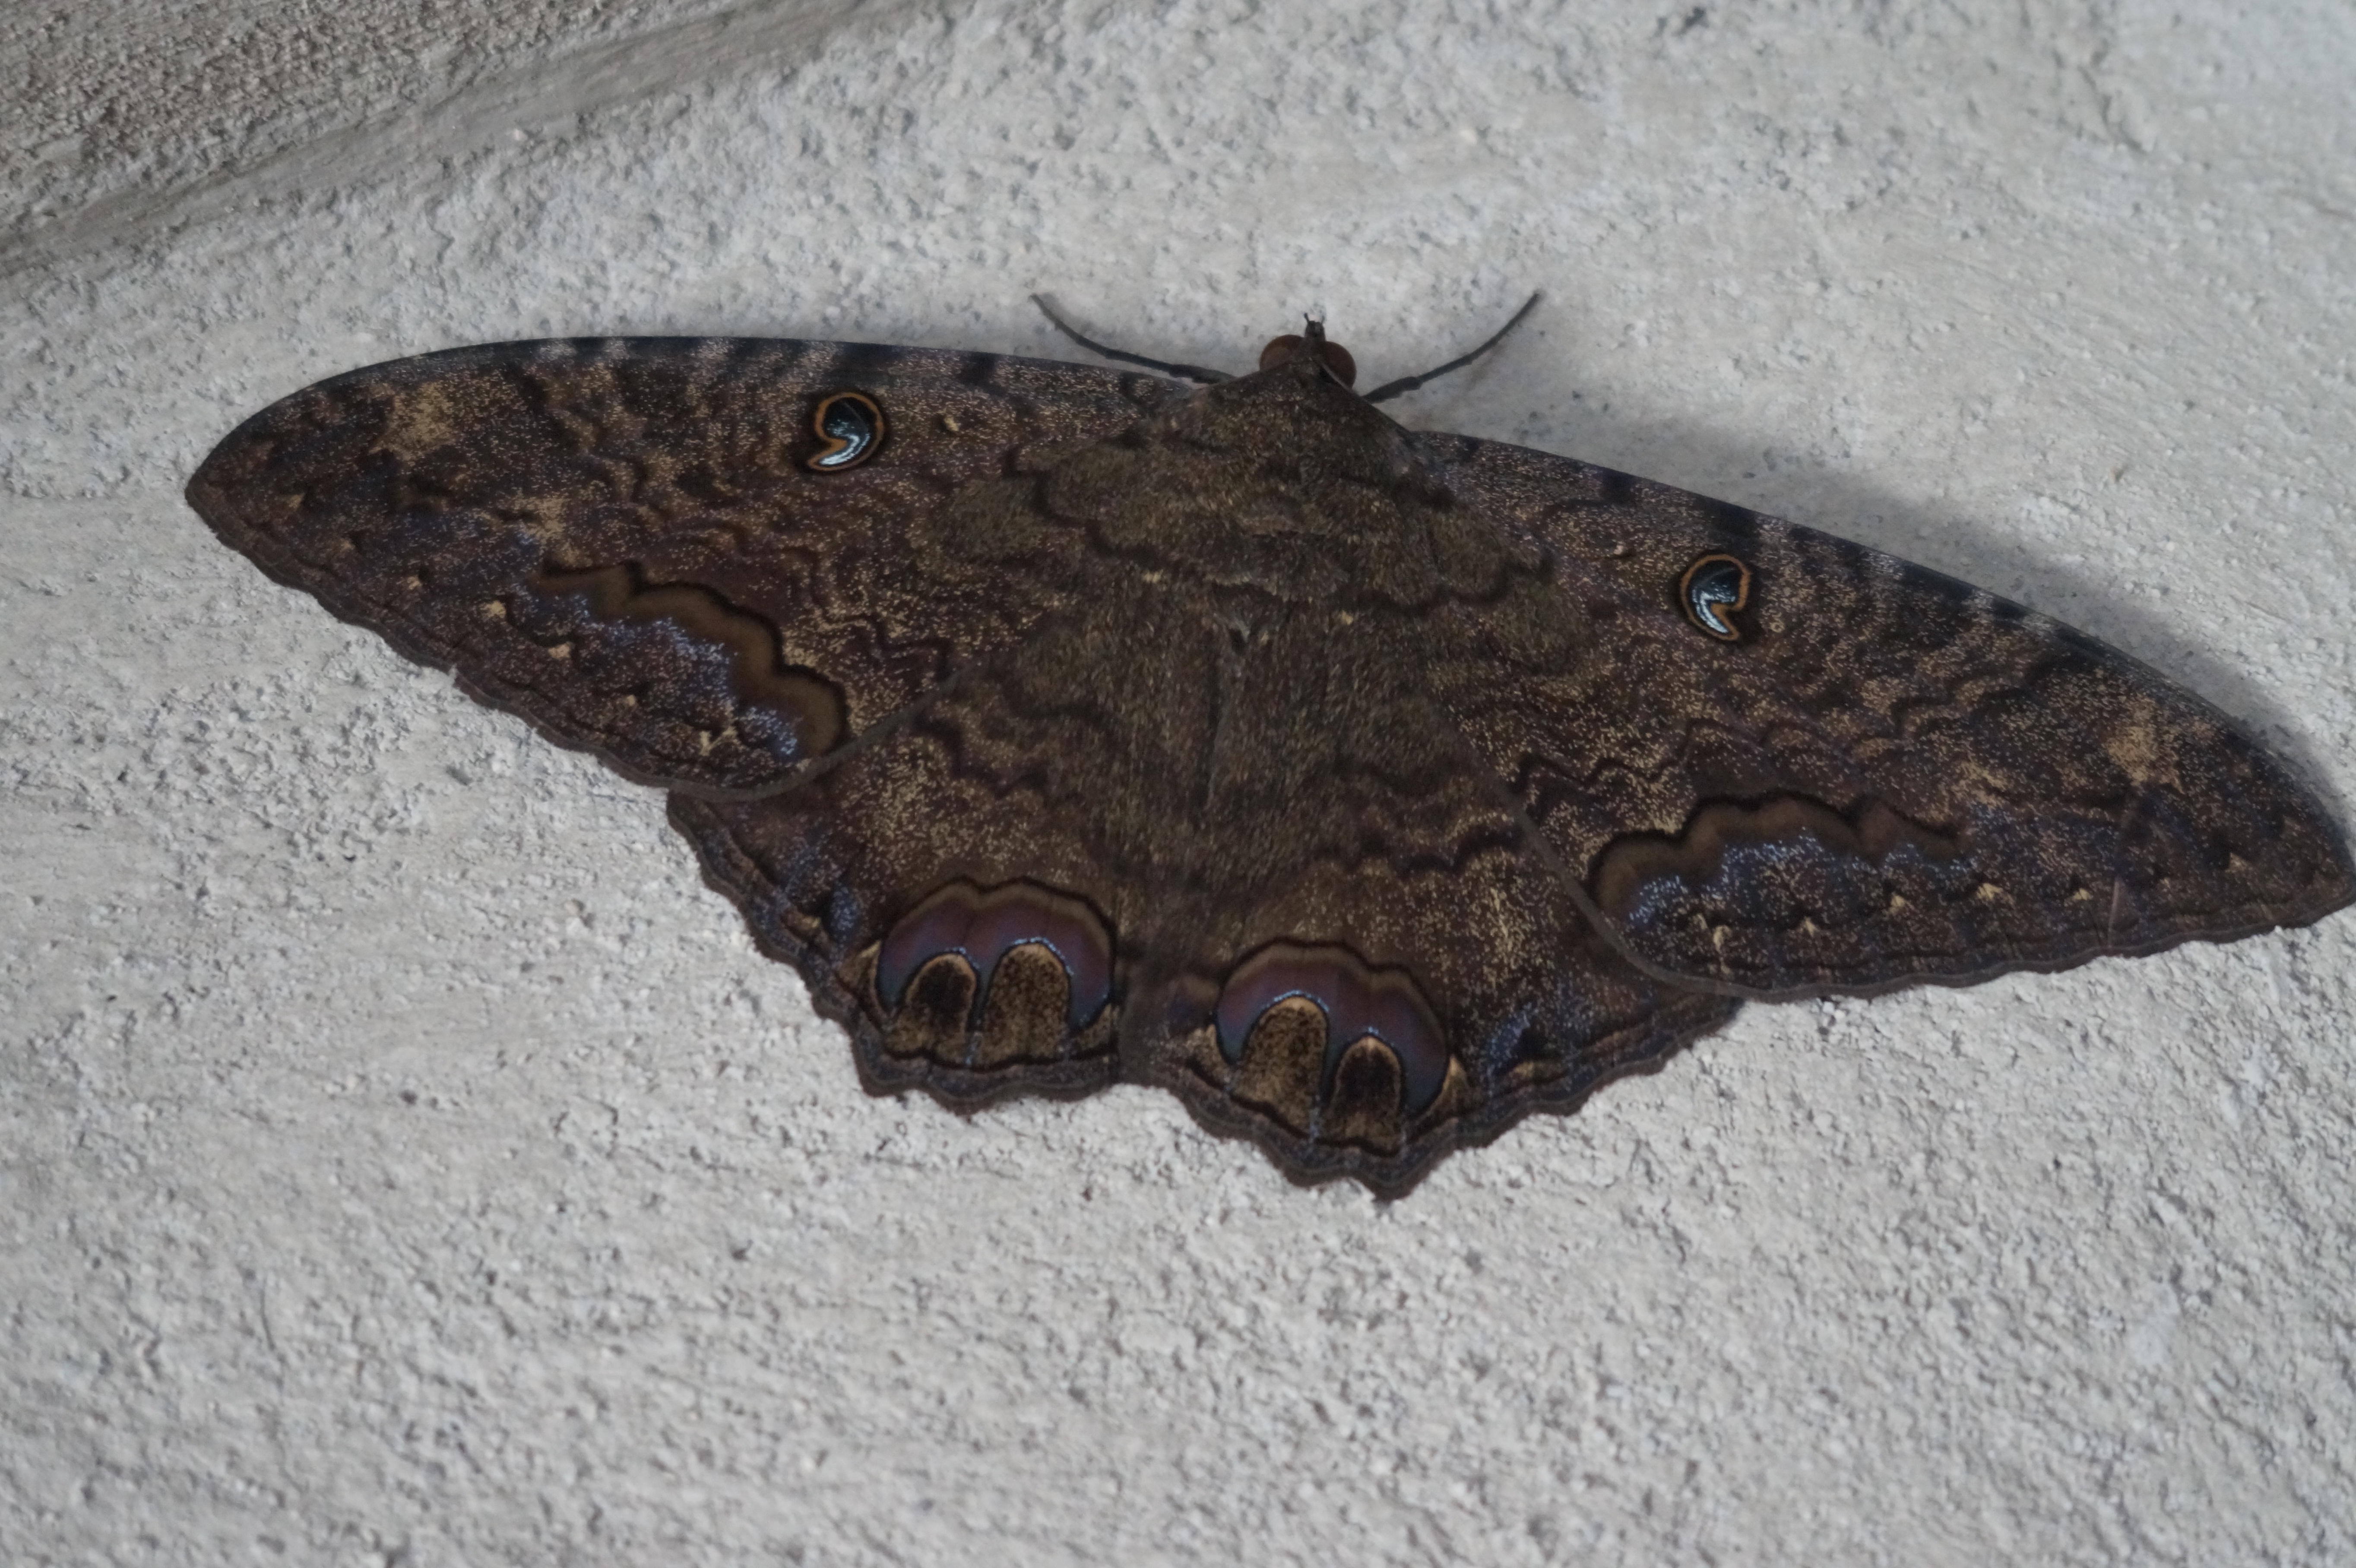
butterfly, insect, fly, wing, life, night, moon, animal, wildlife, nature, flying, black, monarch, caterpillar, cocoon, moths and butterflies, moth, invertebrate, pollinator, Ascalapha odorata, gonimbrasia belina, emperor moths, cutworms, hofmannophila pseudospretella, bombycidae, arthropod, brush footed butterfly, Lymantria dispar dispar, tawhana